Scripturae Linguaeque Phoeniciae

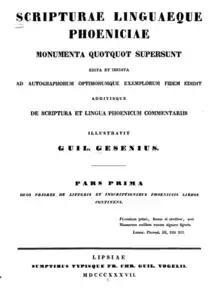
Cover of part one ("Pars Prima")

Scripturae Linguaeque Phoeniciae (in English: "The writing and language of Phoenicia"), also known as Phoeniciae Monumenta (in English: "Phoenician remains") was an important study of the Phoenician language by German scholar Wilhelm Gesenius.